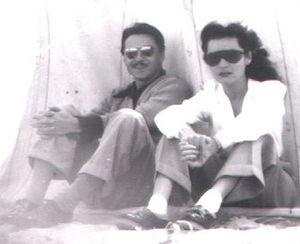
Faouzia Fouad, Faouzia d'Égypte ou Faouzia Chirine, née le 5 novembre 1921 au Palais Ras al-Tine à Alexandrie et morte le 2 juillet 2013 dans la même ville, est une princesse égyptienne, fille du roi Fouad Iᵉʳ et sœur du roi Farouk, et petite-fille d'Ismaïl le Magnifique, ainsi que la première épouse du shah Mohammad Reza Pahlavi et à ce titre reine d'Iran de 1941 à 1948. De cette union naquit une fille, Shahnaz Pahlavi. Se déplaisant à la cour iranienne, elle rentra en Égypte en 1945 avec pour raison officielle des problèmes de santé. Le divorce ne fut conclu qu’en 1948, l'année où son frère Farouk Iᵉʳ répudia son épouse Farida. Elle se remaria ensuite au colonel Ismaïl Chirine, ancien ministre de la Guerre et de la Marine et cousin de Fatima Chirine, première épouse du prince Jean d'Orléans-Bragance, à qui elle donna un fils et une fille. Après la Révolution égyptienne de 1952, elle fut le seul membre de l'ancienne famille royale à rester vivre en Égypte.